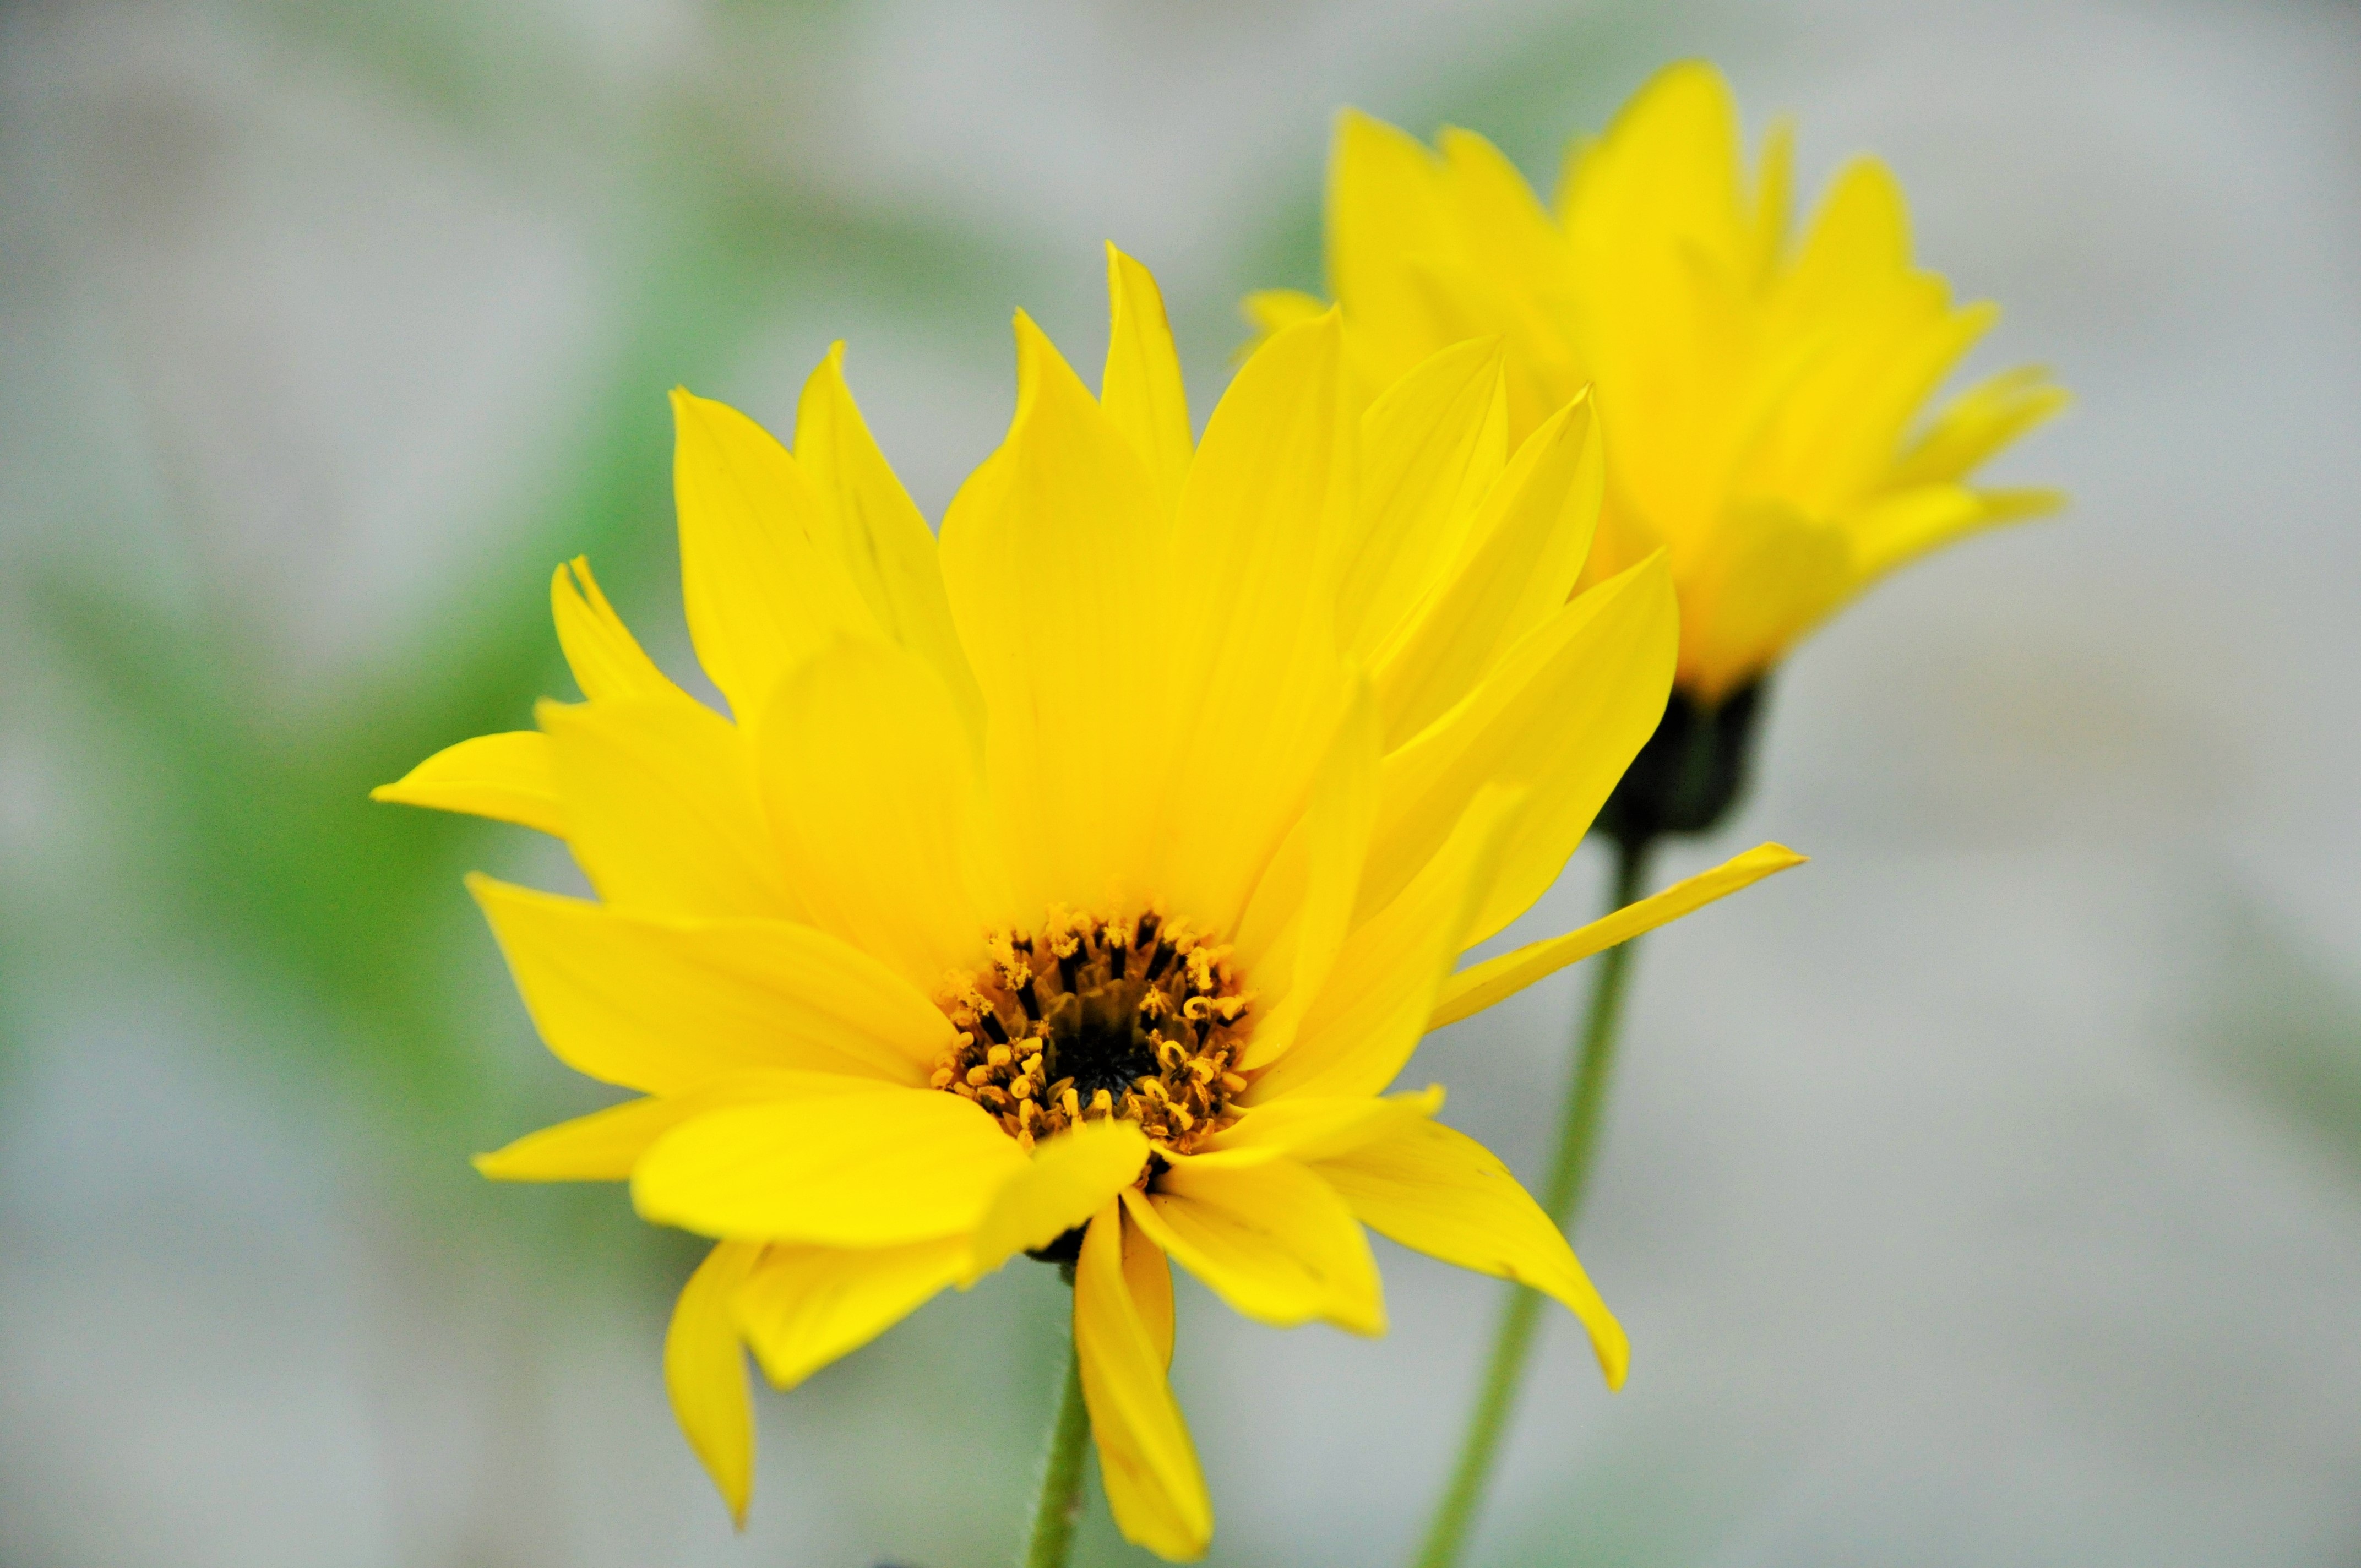
nature, blossom, plant, photography, flower, petal, pollen, spring, herb, insect, botany, yellow, flora, yellow flower, wildflower, close up, petals, yellow flowers, nectar, macro photography, flowering plant, daisy family, calendula, plant stem, land plant